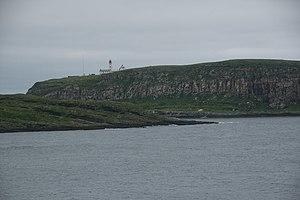
Le phare de Vardø est un phare côtier situé sur l'île d'Hornøya, devant le port de la commune de Vardø, dans le comté de Troms og Finnmark.